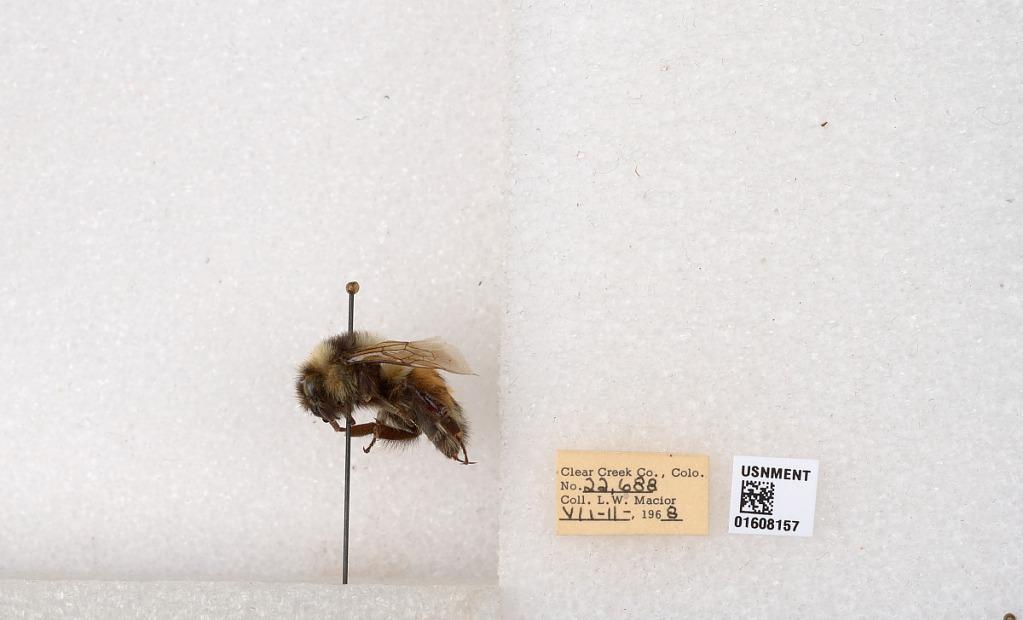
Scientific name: Bombus (Pyrobombus) sylvicola Kirby
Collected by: L. Macior
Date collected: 1968-7-11
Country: United States
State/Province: Colorado
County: Clear Creek
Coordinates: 39.6891, -105.644